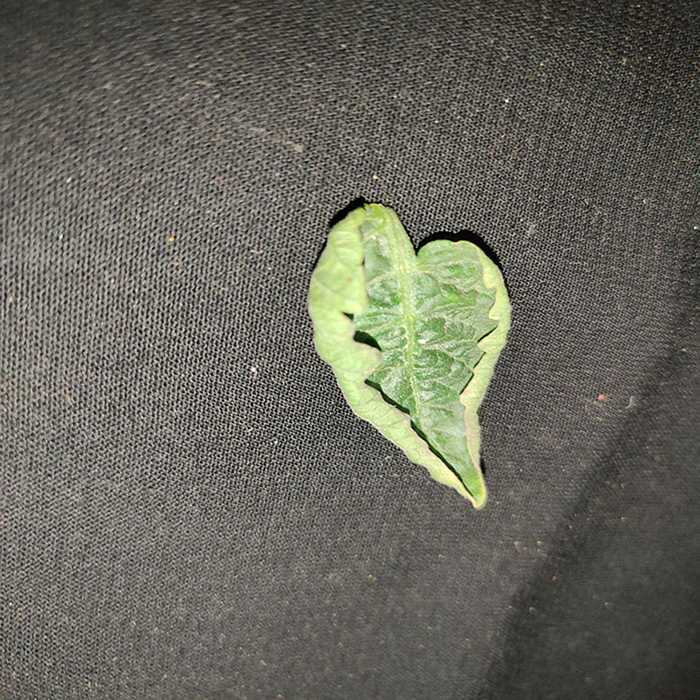
Plant: Tomato
Label: Tomato leaf curl virus